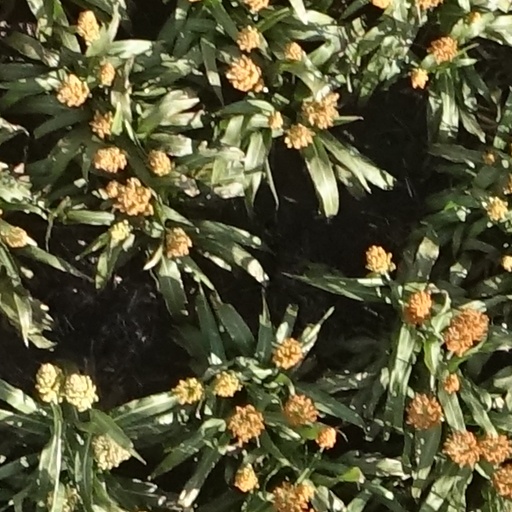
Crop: sorghum